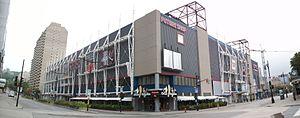
Forum Pepsi, 2310, rue Sainte-Catherine ouest, Montréal Lieu historique national du canada Notre histoire
Voici la liste des lieux historiques nationaux du Canada situé dans l'agglomération de Montréal. En mars 2011, on compte 57 lieux historiques nationaux à Montréal, dont cinq sont administrés par Parcs Canada.
Cet article recense les lieux patrimoniaux de Montréal inscrit au répertoire des lieux patrimoniaux du Canada, qu'ils soient de niveau provincial, fédéral ou municipal.